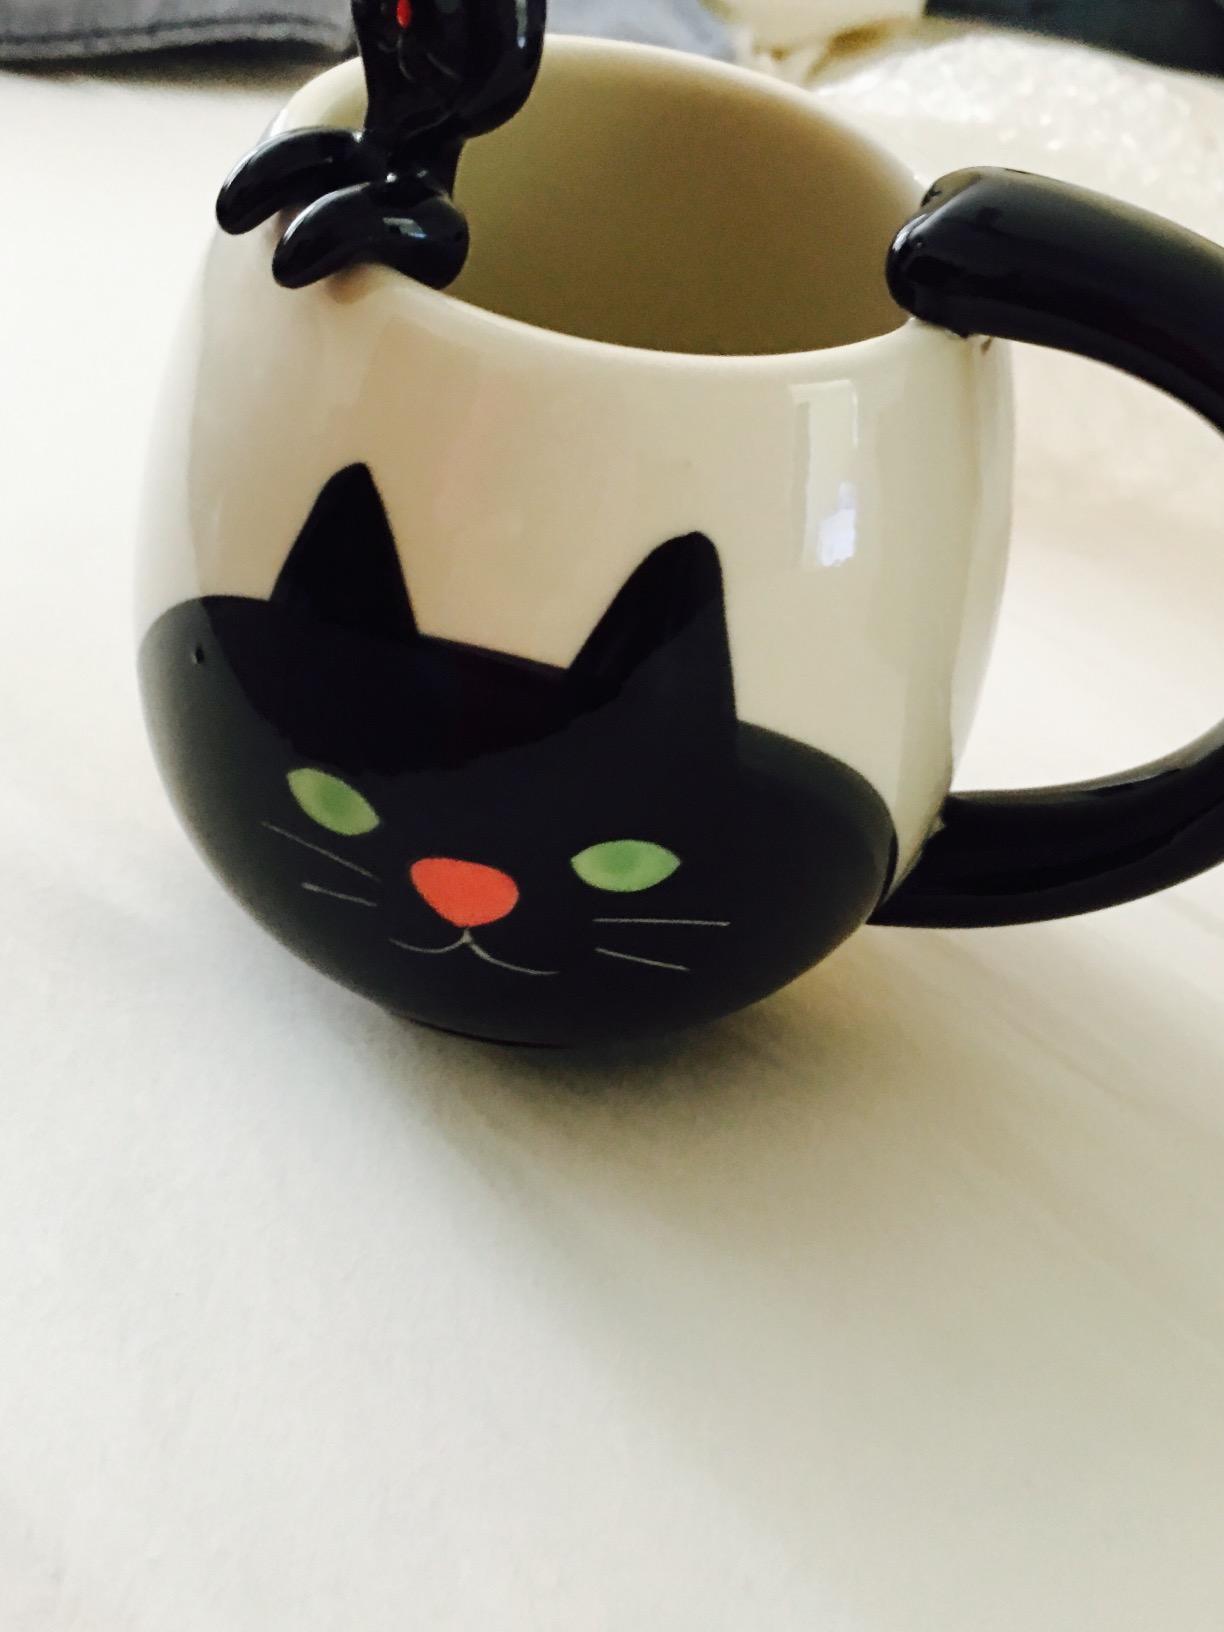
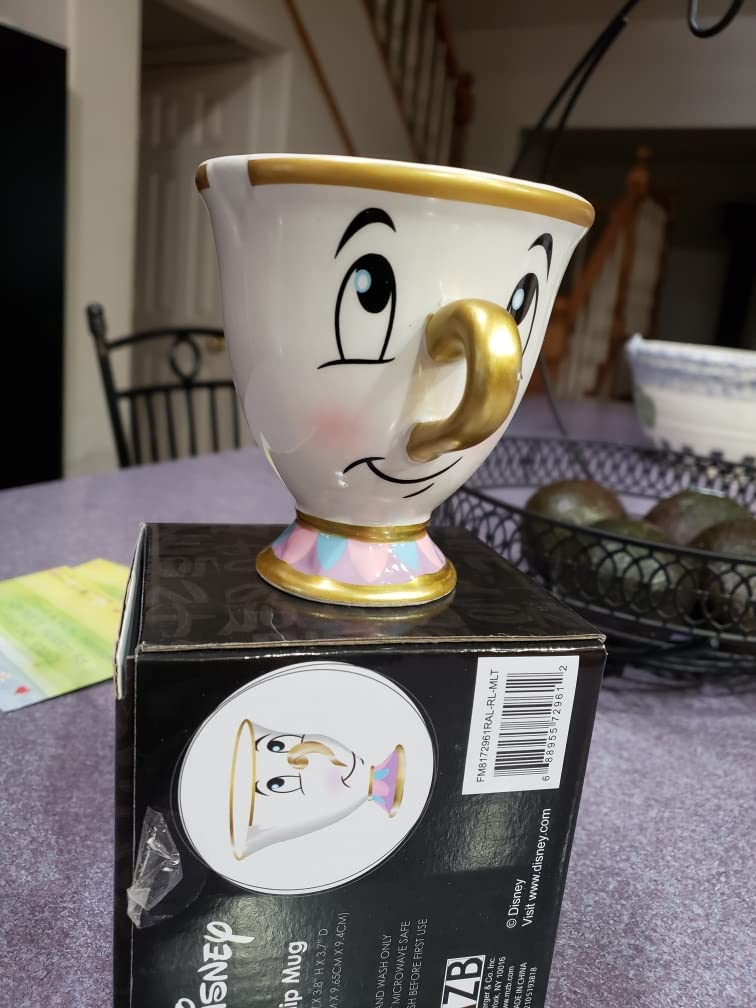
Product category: items_mug
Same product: no